Vadasaurus

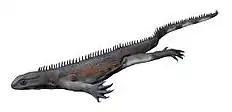
Life reconstruction

The specimen preserves seven cervical (neck) vertebrae, sixteen dorsal (back) vertebrae, two sacral (hip) vertebrae, and forty-two caudal (tail) vertebrae. This gives "Vadasaurus" a very long tail. The neural spines on the top of the vertebrae (particularly the cervicals) are short and rectangular. The pre- and post-zygapophyses on the side of the vertebrae are swollen, making the vertebrae hourglass-shaped from above. Each rib is thinnest in the middle. A jumble of thin bones in the middle part of the body are probably the remains of gastralia (belly ribs) and components of a cartilaginous sternum. The sacral vertebrae are partially fused to each other. Most of the caudal vertebrae possess tapering ribs which are flattened from the side. The last few caudal vertebrae are thin and very simple.